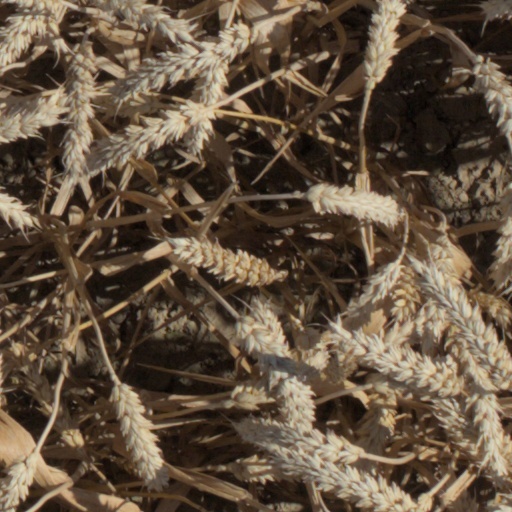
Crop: wheat